Tweedsmuir South Provincial Park

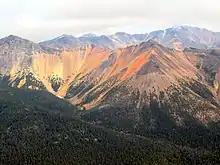
Image of the Rainbow Range in Tweedsmuir South Provincial Park.

Tweedsmuir Park protects the entirety of the Rainbow Range, a collection of volcanic peaks where heavy mineralization has given the soil an array of colours. The park also protects Hunlen Falls, a 260 metre tall waterfall with one of highest unbroken drops in Canada.